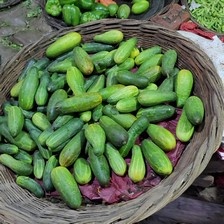
Label: cucumber